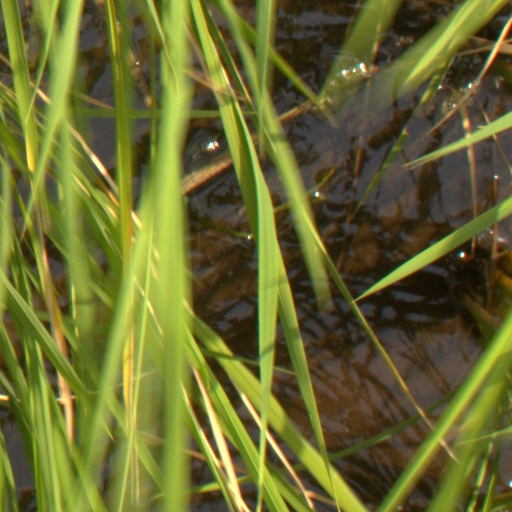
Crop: rice